Toast (honor)

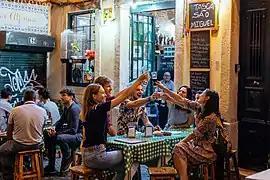
A toast in Lisbon, Portugal

In the British Royal Navy, the officers' noon mess typically began with the loyal toast, followed by a toast distinctive for the day of the week: